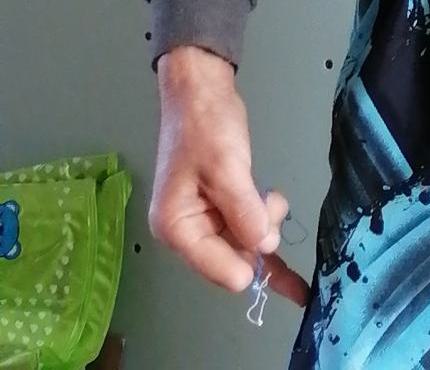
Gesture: no_gesture